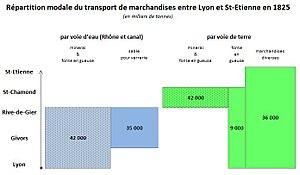
transport Lyon - St-Étienne
La Compagnie du chemin de fer de Saint-Étienne à Lyon construisit et exploita la ligne ferroviaire entre les deux villes éponymes. Concédée en 1827, sous la Restauration, elle est, chronologiquement, la seconde ligne de chemin de fer en France.